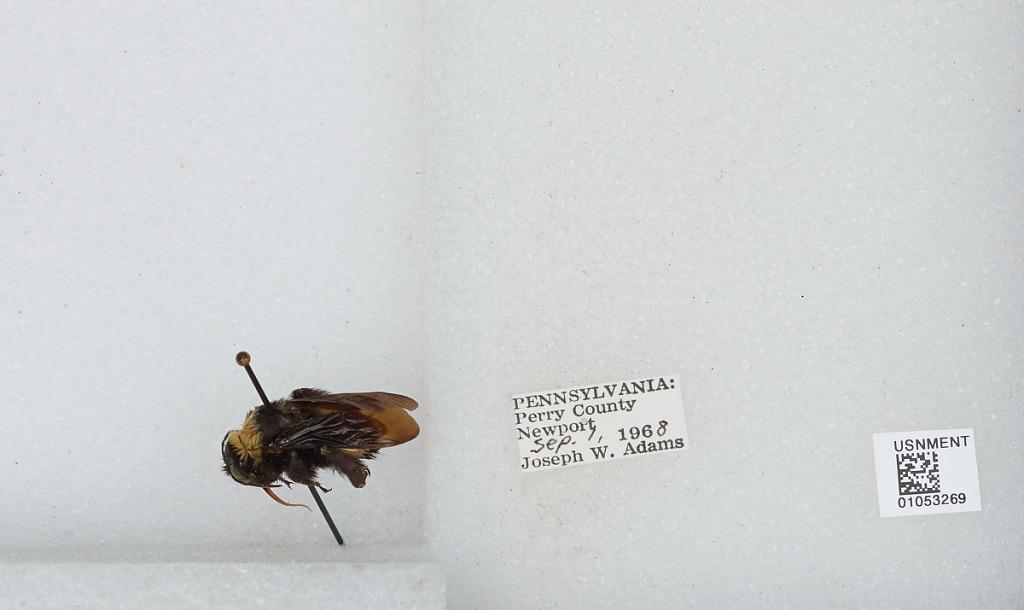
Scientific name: Bombus sp.
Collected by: J. Adams
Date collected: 1968-9-1
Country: United States
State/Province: Pennsylvania
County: Perry
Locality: Newport
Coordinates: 40.4779, -77.1305